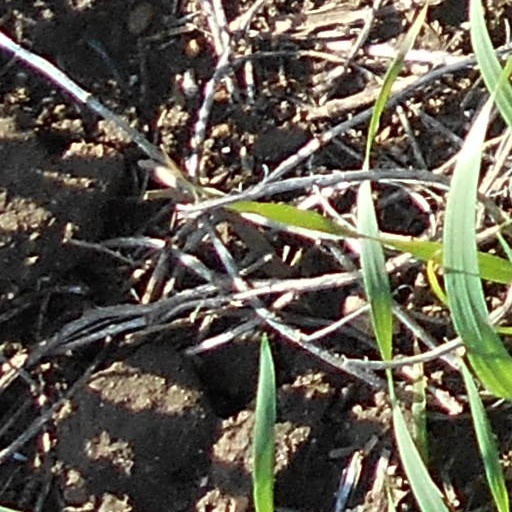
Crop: wheat